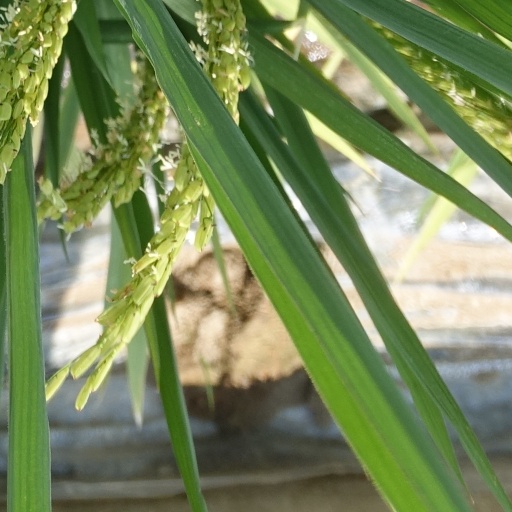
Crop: rice